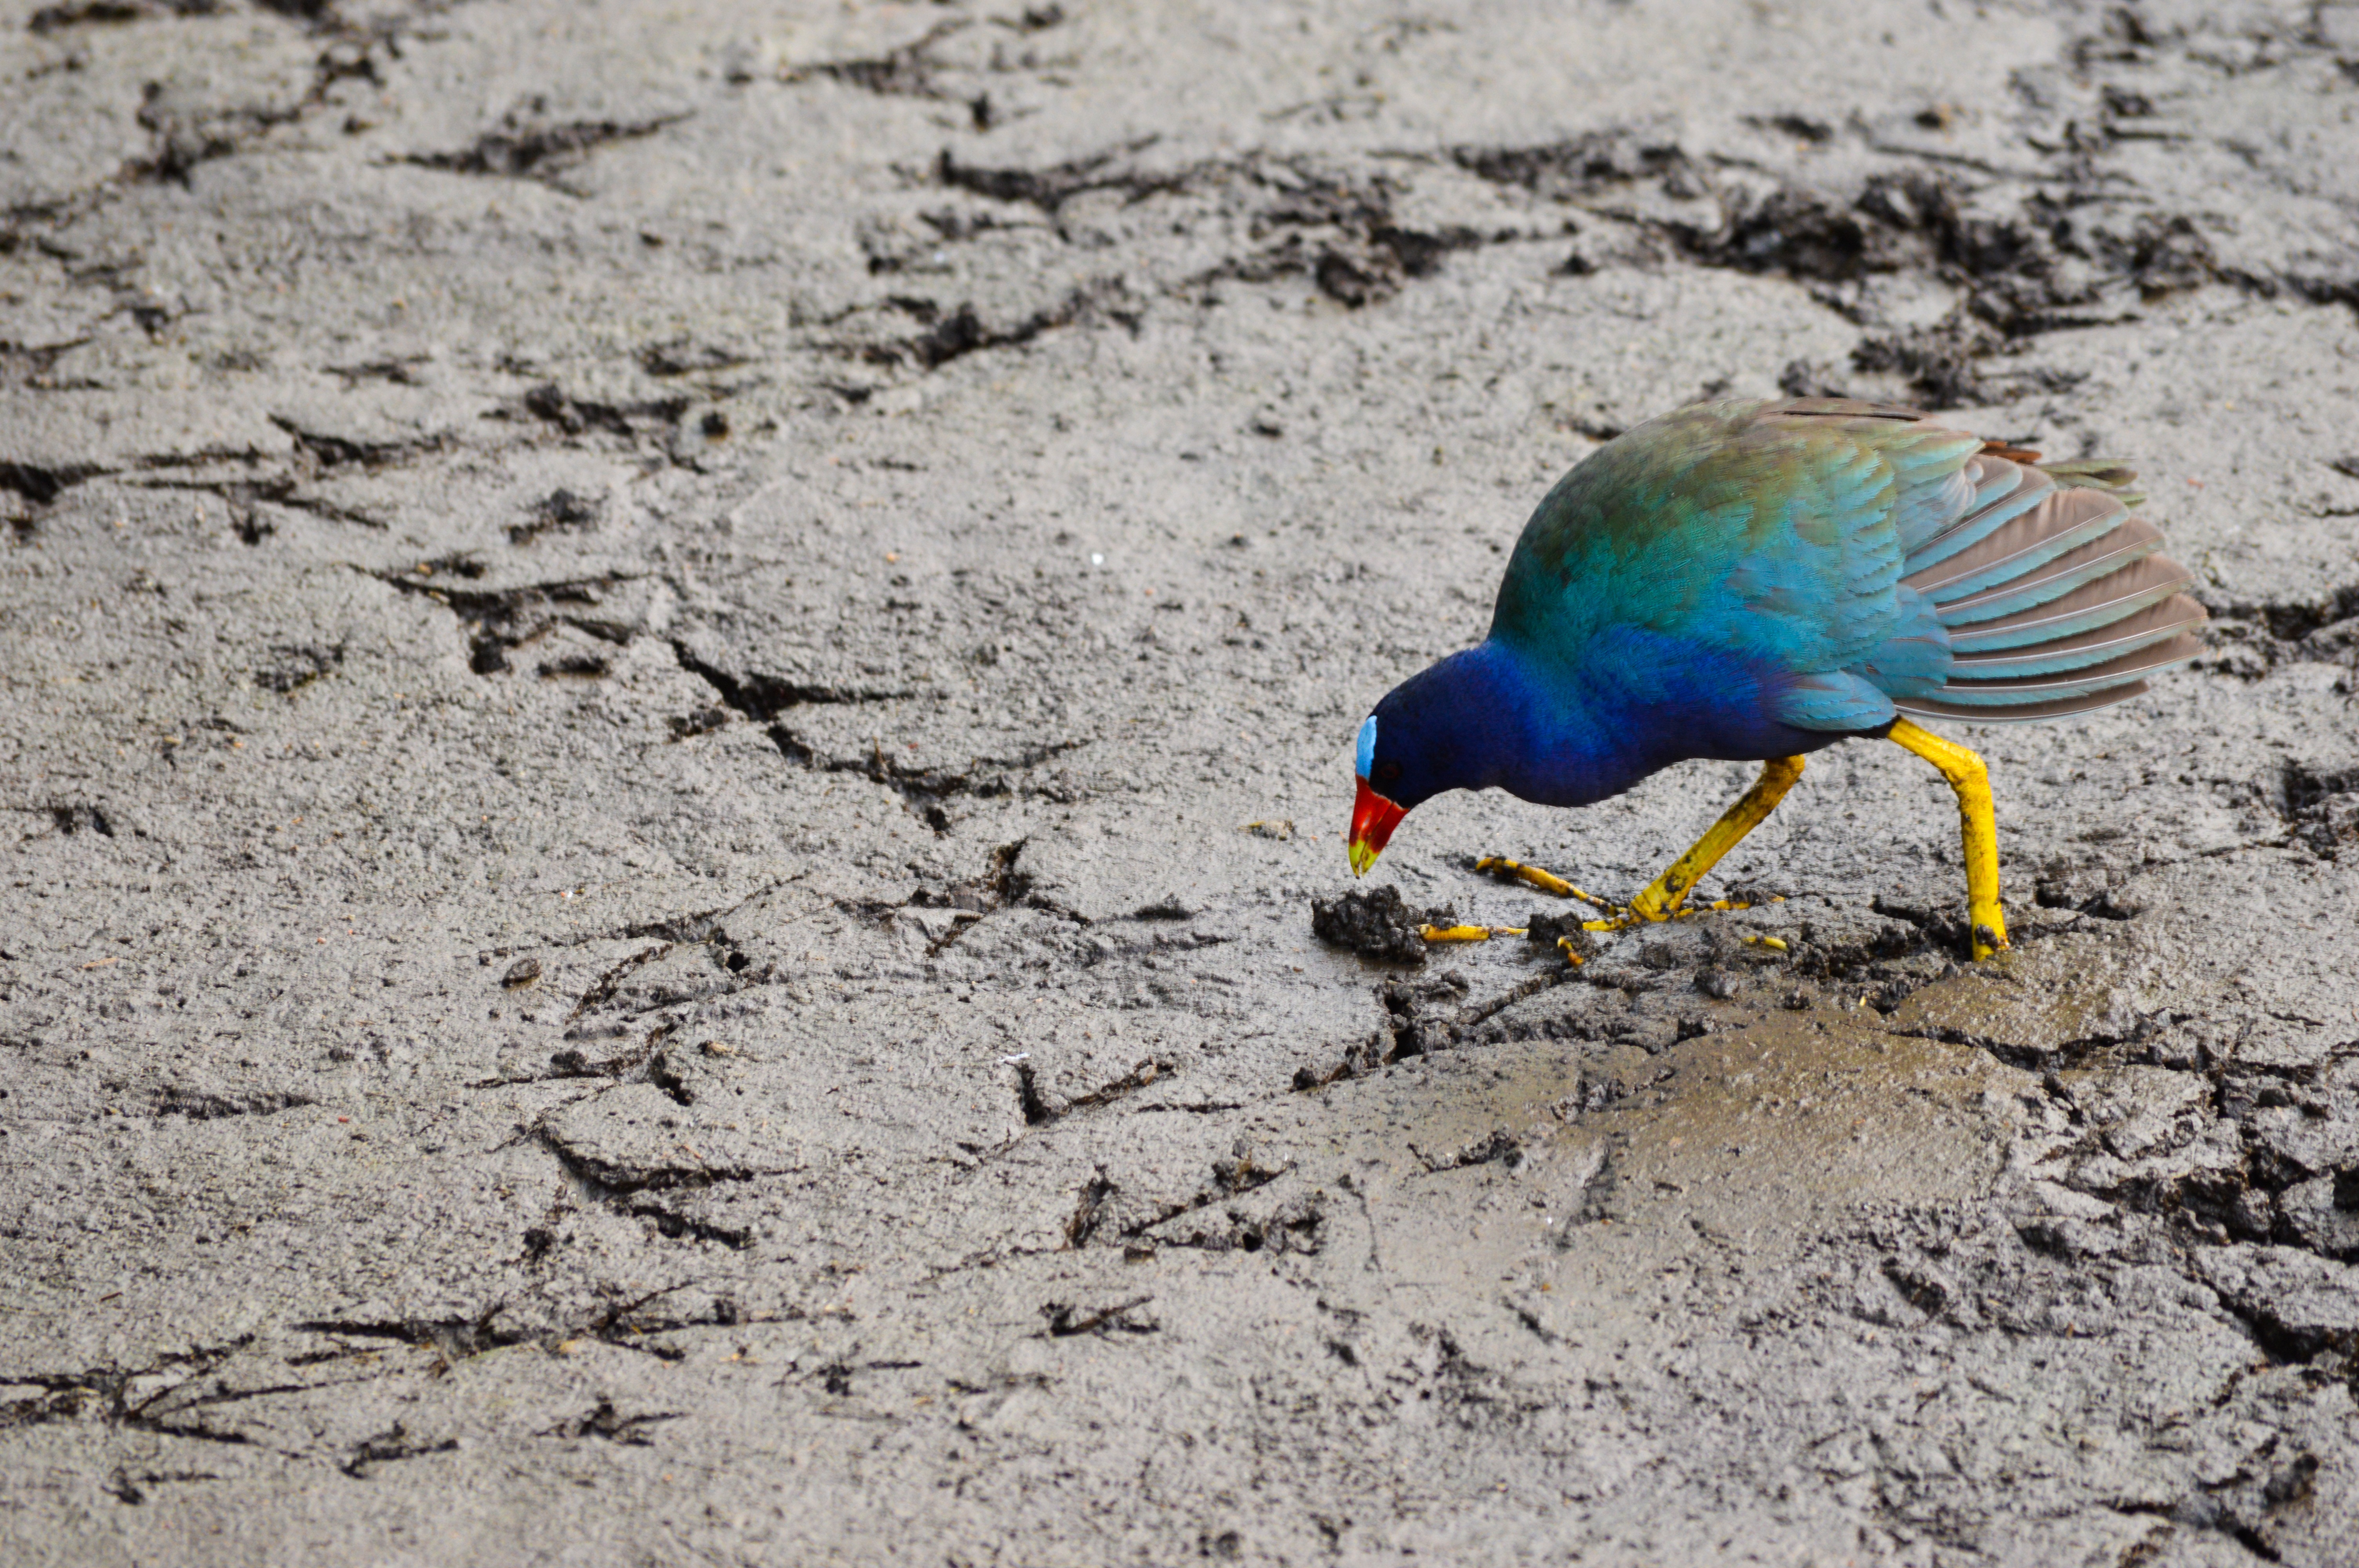
bird, animal, wildlife, wild, beak, blue, eat, fauna, eating, vertebrate, purple gallinule, swamp hen